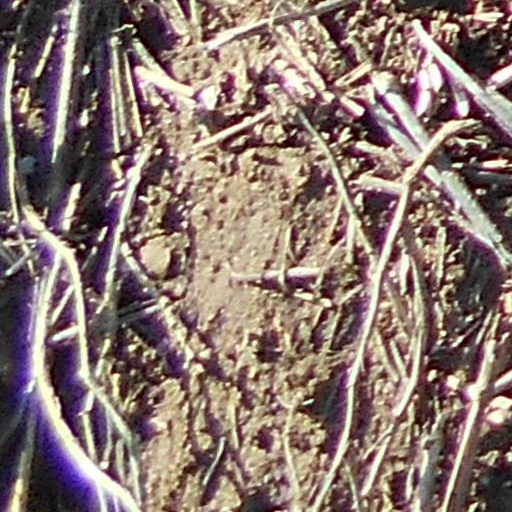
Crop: wheat